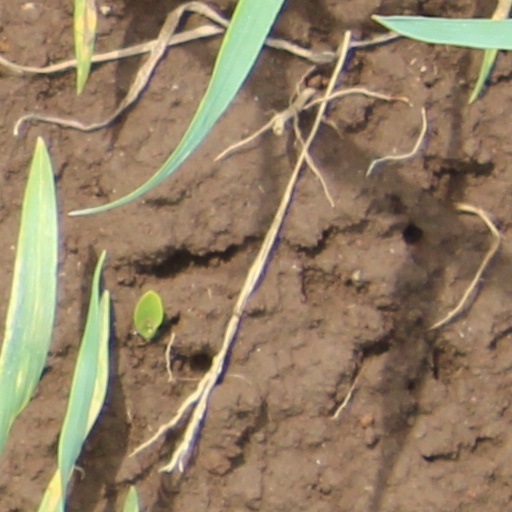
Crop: wheat